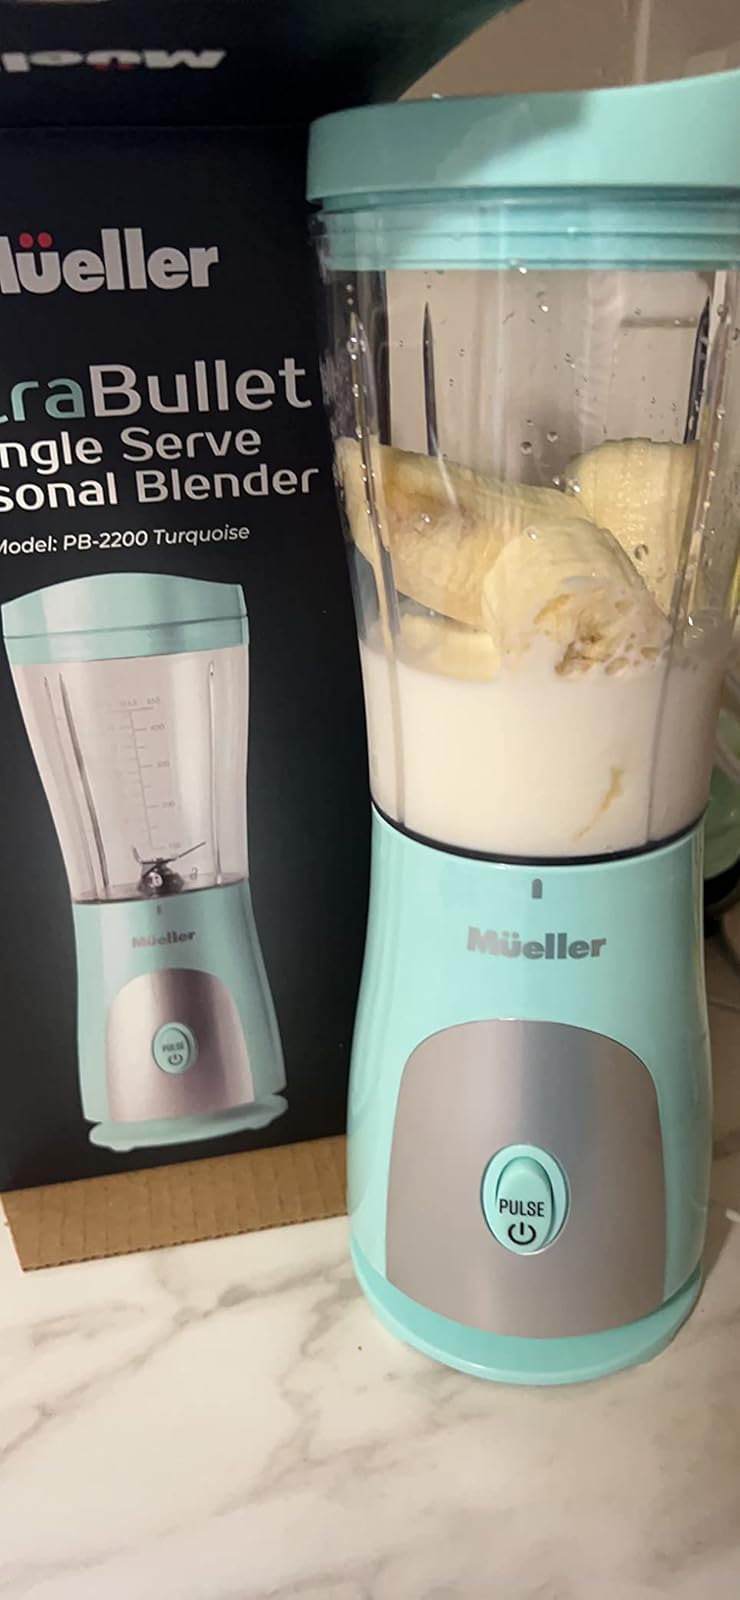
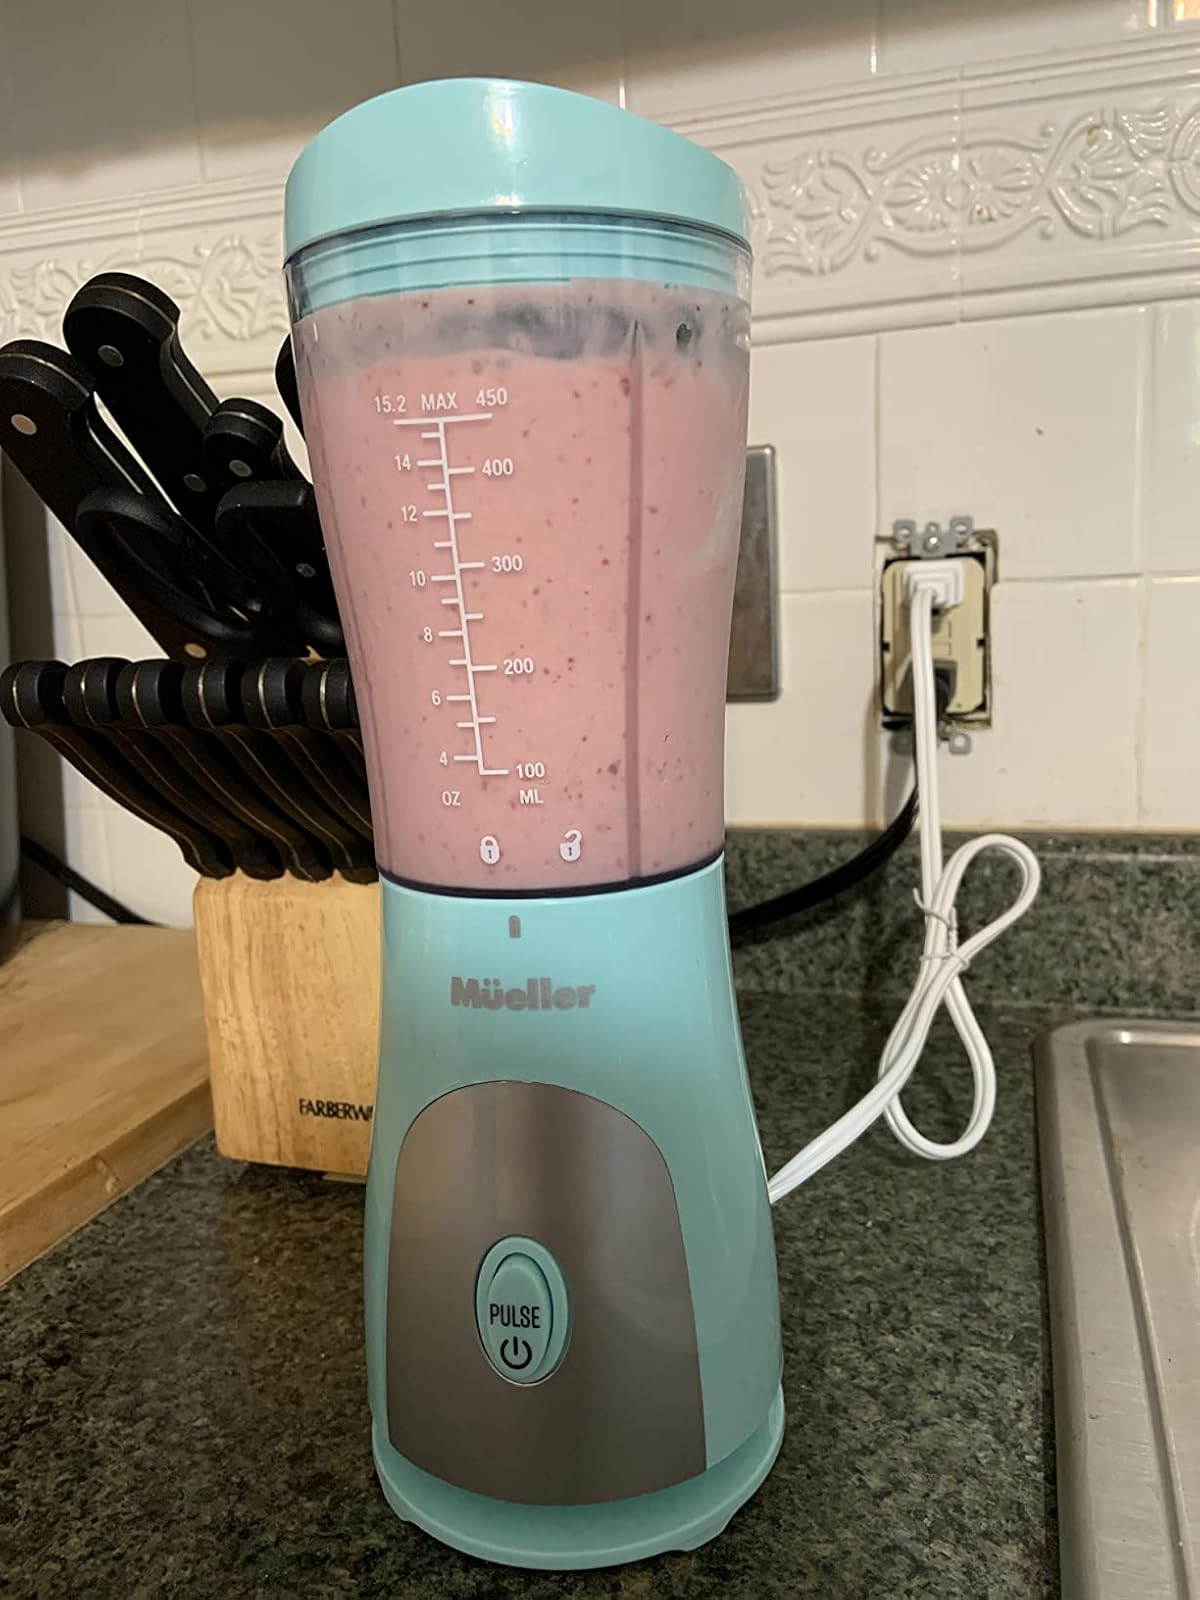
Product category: items_blender
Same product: yes